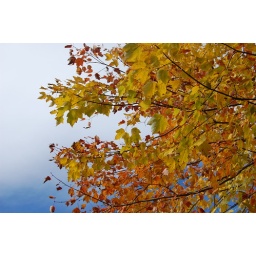
the tree in front of my house